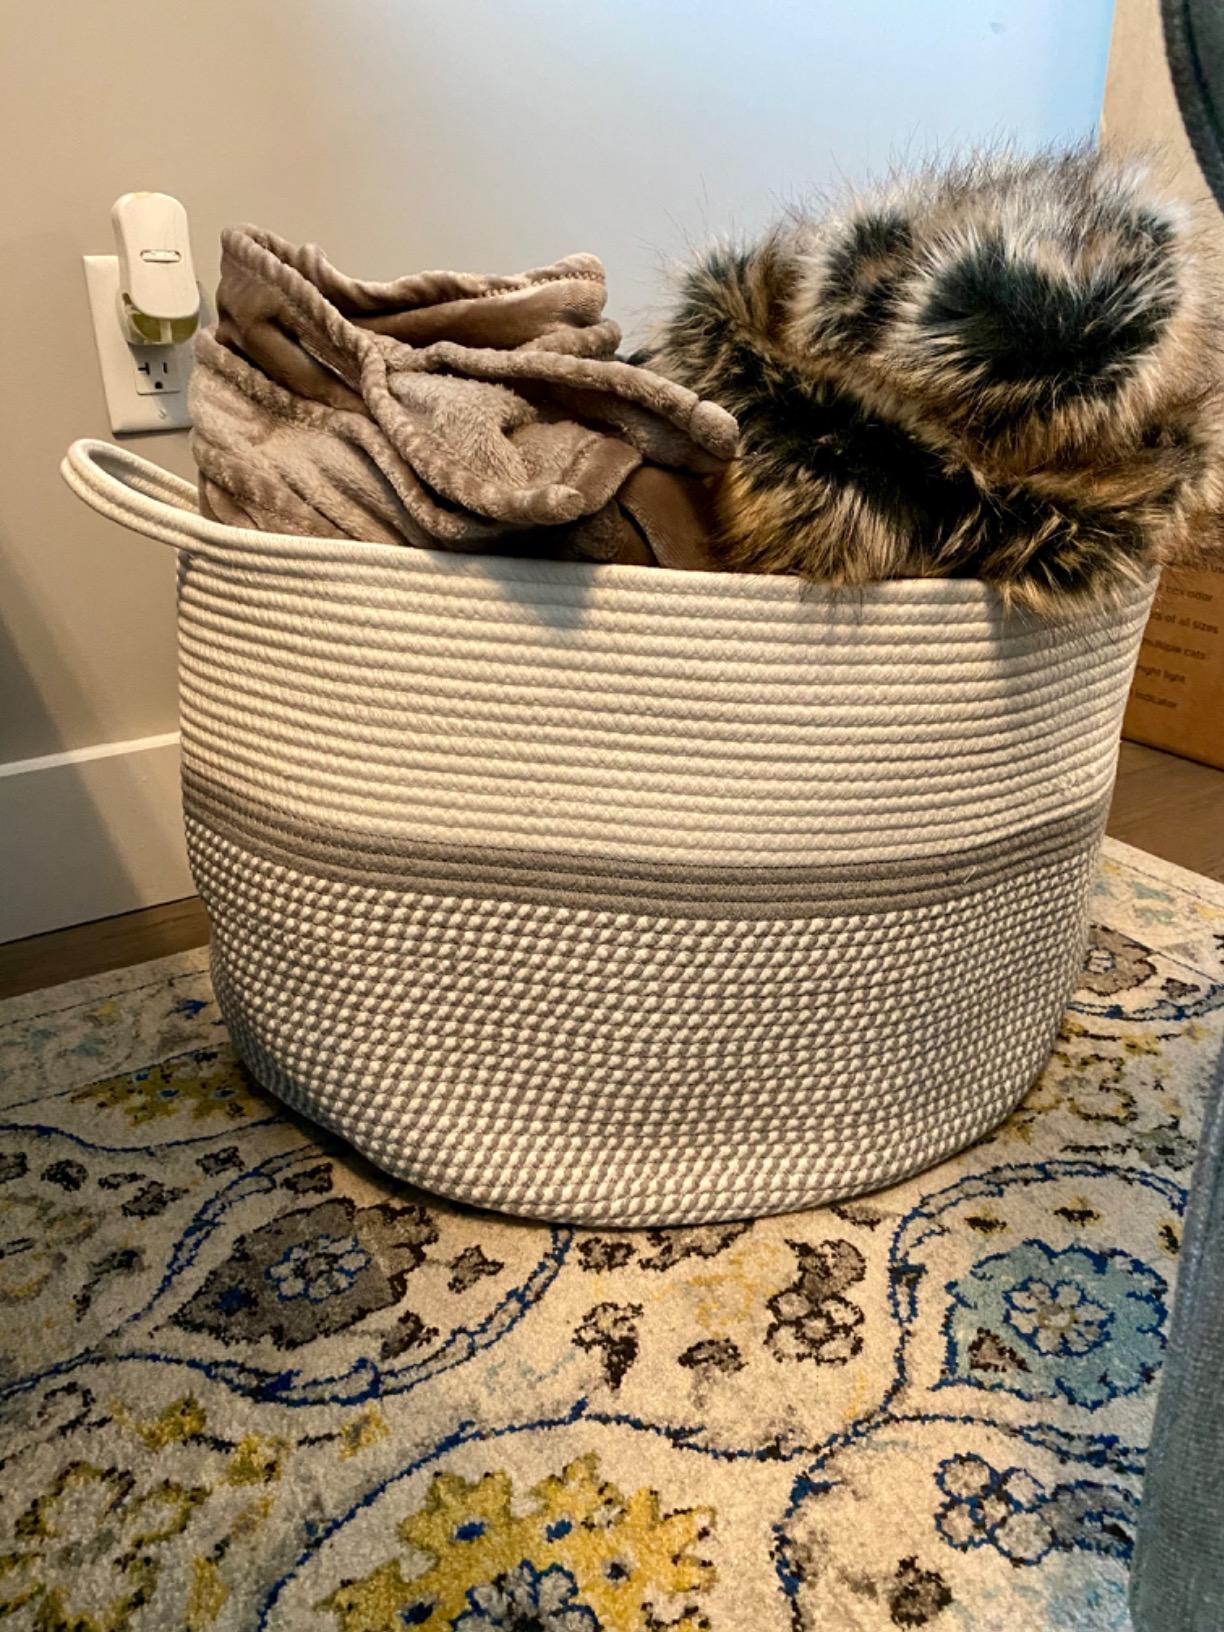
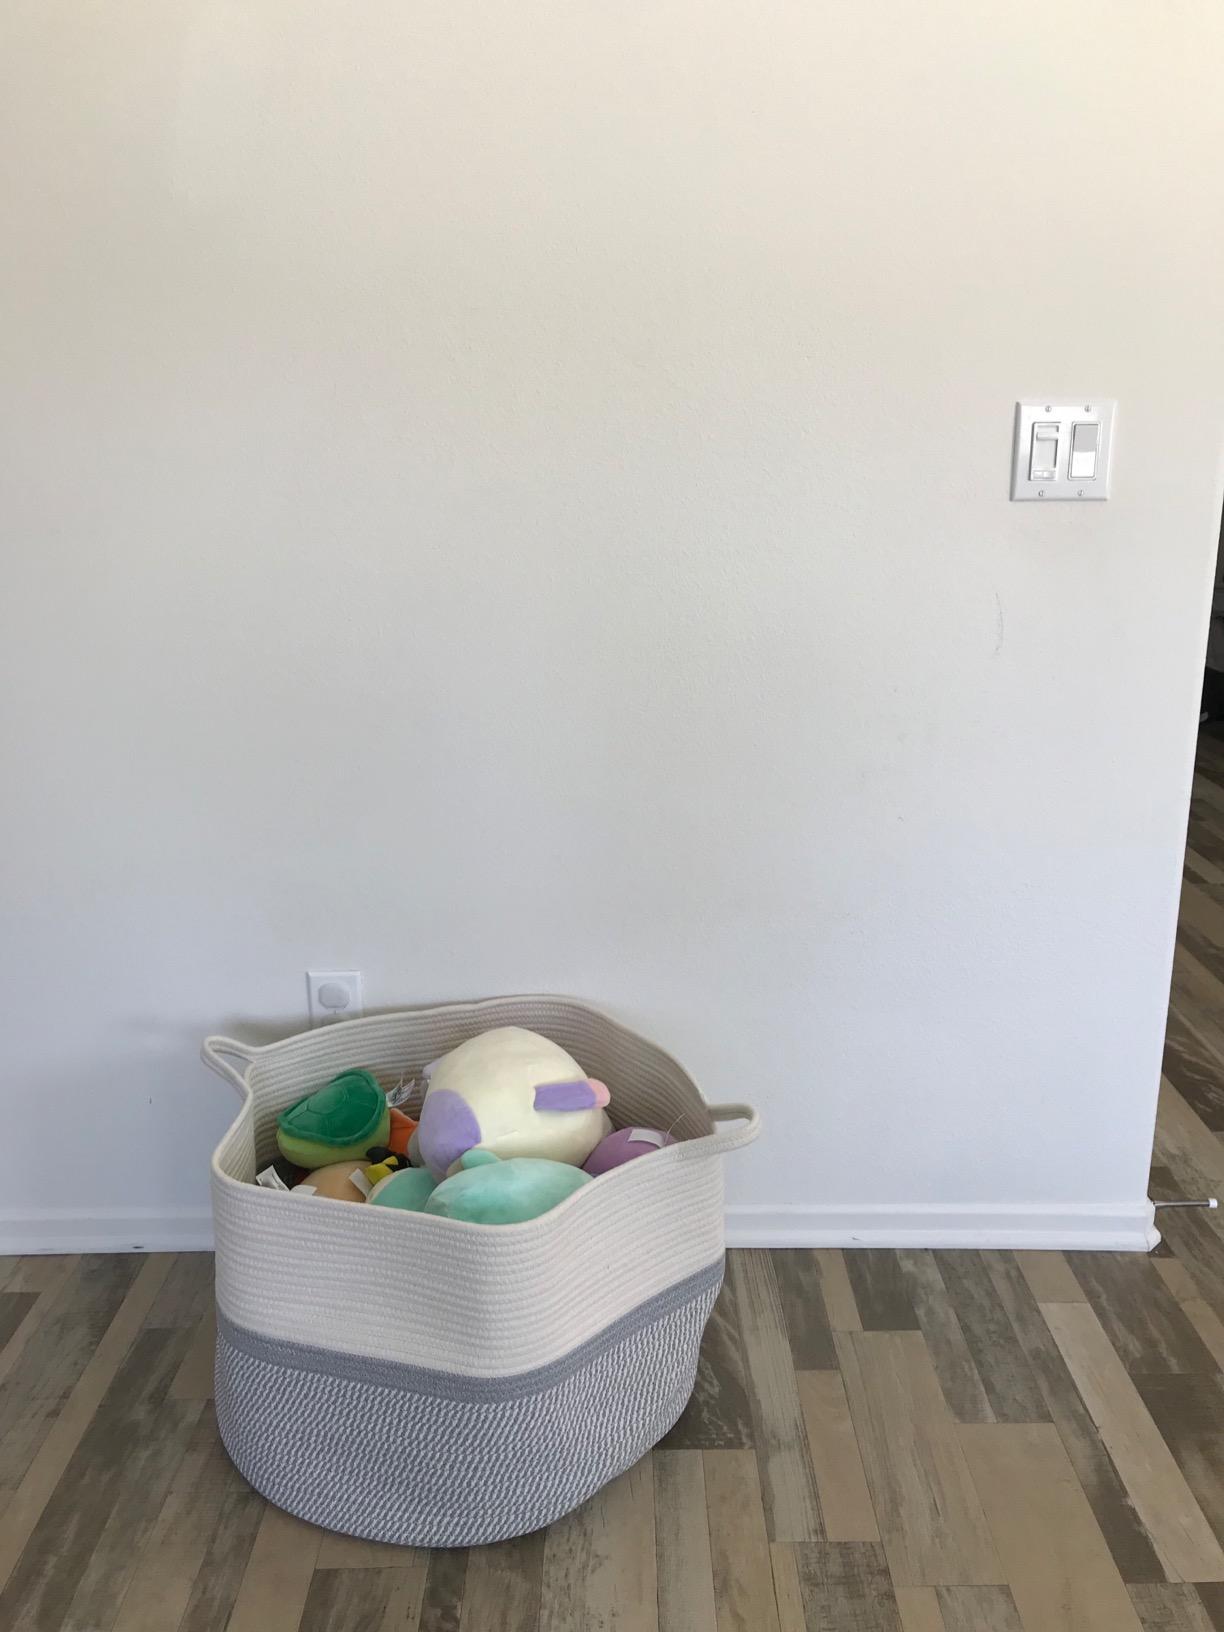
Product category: items_hamper
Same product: yes